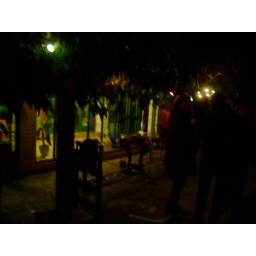
Outdoors at a night concert in the French countryside. The house was on a hill surrounded by vineyards.